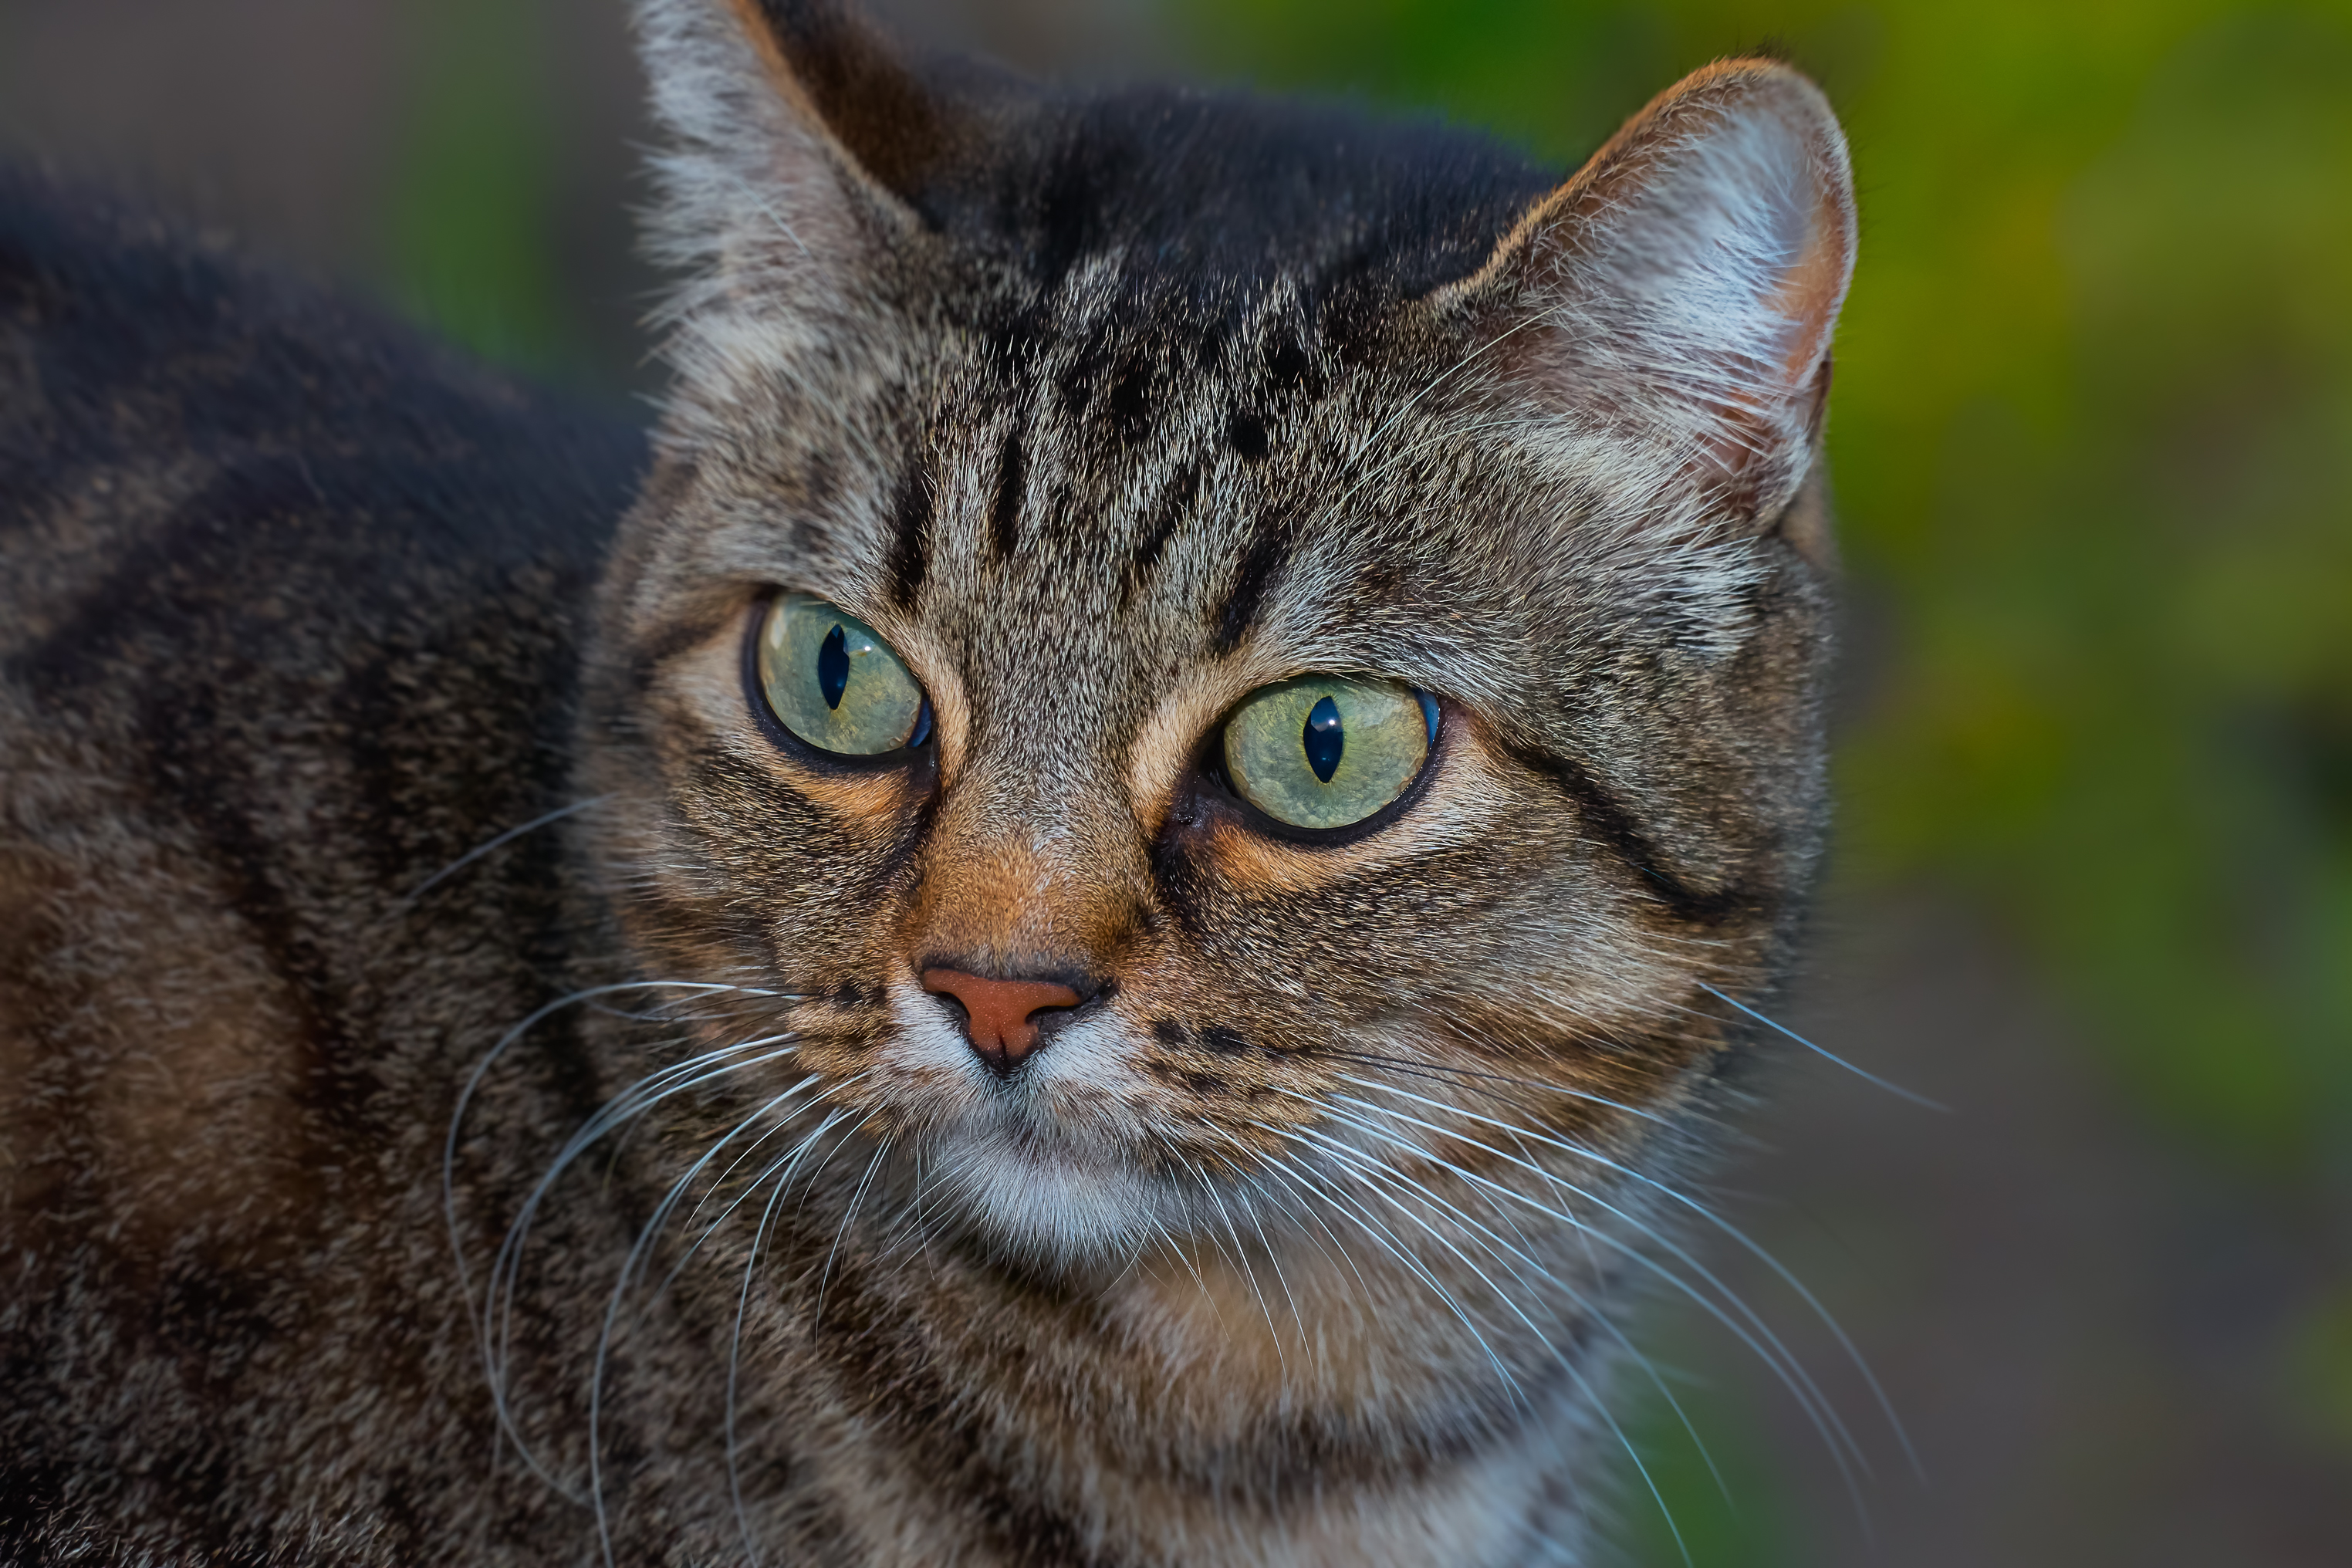
cat, mammal, fauna, close up, cats, whiskers, animals, vertebrate, gatos, lumixfz1000, fz1000, ggl1, xovesphoto, animales, panasoniclumixfz1000, tabby cat, european shorthair, wild cat, small to medium sized cats, cat like mammal, carnivoran, domestic short haired cat, pixie bob, rusty spotted cat